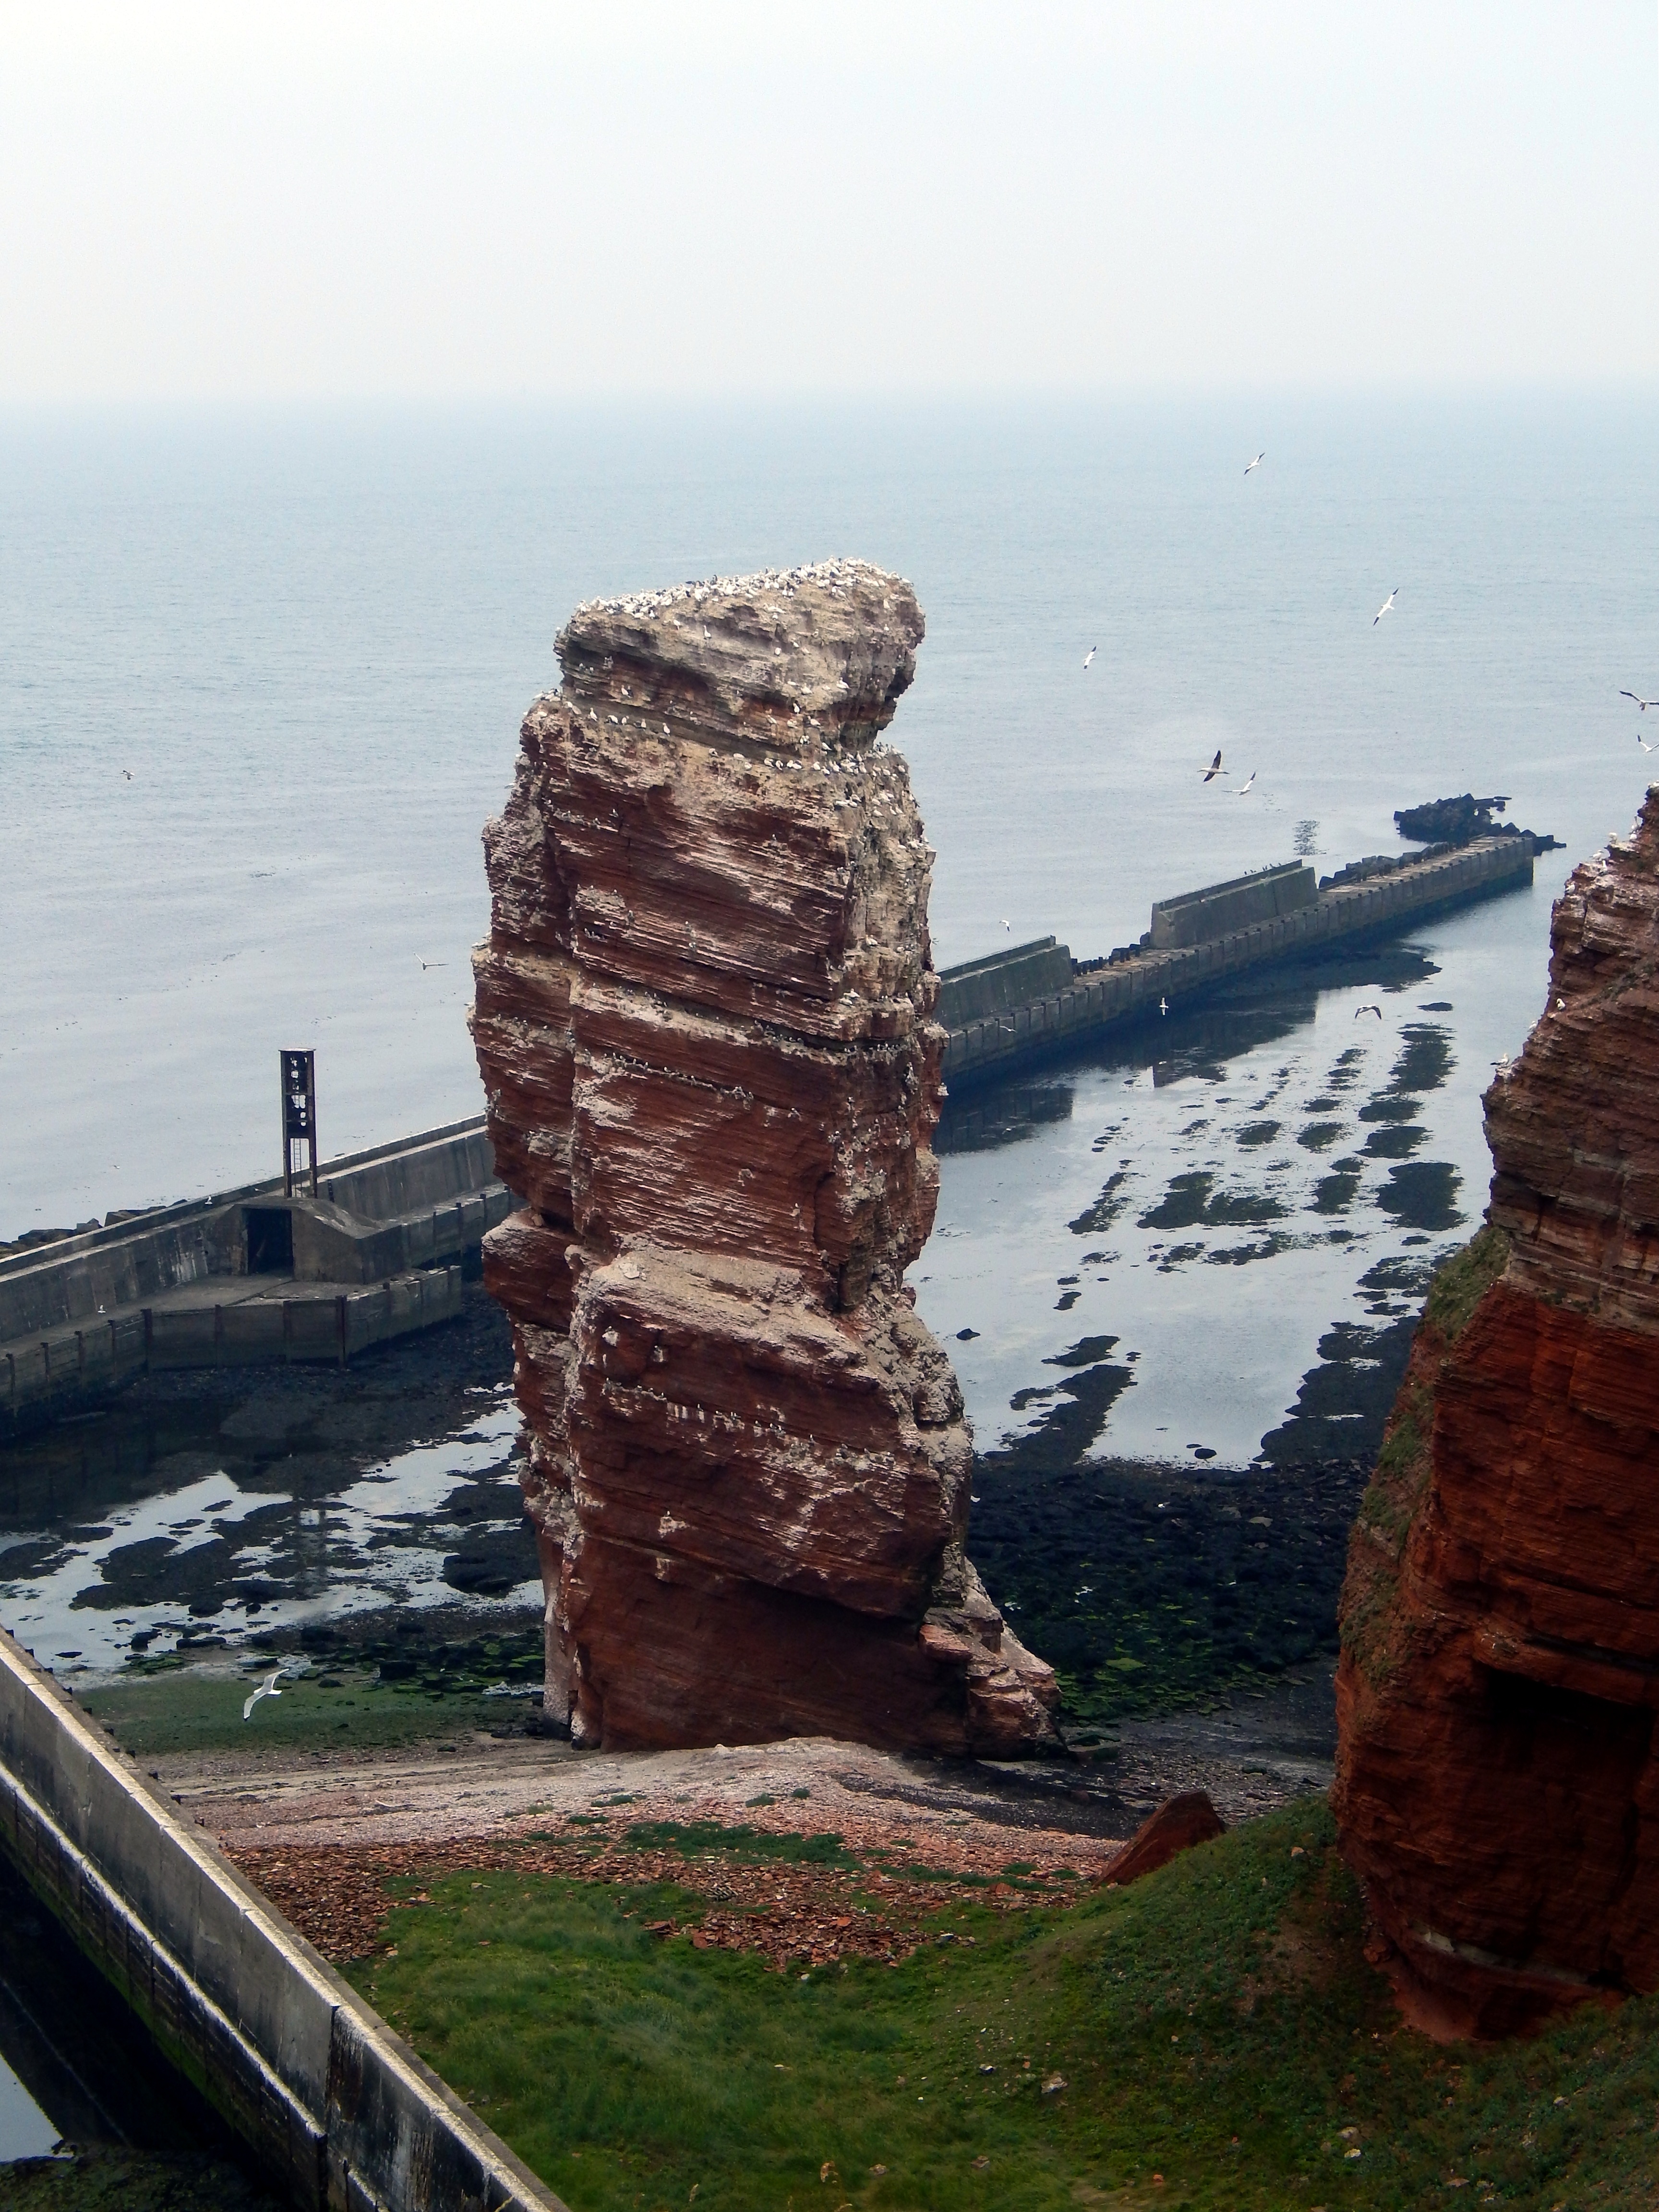
beach, sea, coast, rock, ocean, shore, vacation, cliff, tower, bay, landmark, stack, terrain, material, geology, north sea, cape, helgoland, sea island, lange anna